Rudi Wulf

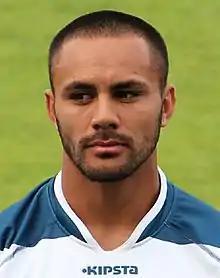
Wulf in 2015

Rudi Wulf (born 2 February 1984) is a New Zealand rugby union player who plays for Lyon in the French Top 14. He previously played for Toulon and Castres Olympique.